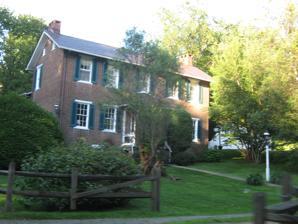
Building: Byerly House
Country: United States of America
Year built: 1842
Historic house in Pennsylvania, United States United States historic place Byerly House U.S. National Register of Historic Places Roadside view Show map of Pennsylvania Show map of the United States Location 115 Menk Rd., east of New Kensington, Upper Burrell Township, Pennsylvania Coordinates 40°33′14″N 79°41′2″W / 40.55389°N 79.68389°W / 40.55389; -79.68389 Area 0.4 acres (0.16 ha) Built c. 1835, 1842 Architectural style Greek Revival, Other, Post Colonial NRHP reference No. 85001567 Added to NRHP July 18, 1985 Byerly House , also known as the Best House, is a historic home located in Upper Burrell Township , Westmoreland County, Pennsylvania .  The main section was built in 1842, with a rear ell dated to the 1830s.  The main section is a two-story, brick dwelling, five bays wide and on a stone foundation.  It has a gable roof and three chimneys.  It has a one-story, rear ell consisting of two rooms.  It is a vernacular dwelling with Post Colonial and Greek Revival design elements. It was added to the National Register of Historic Places in 1985. References